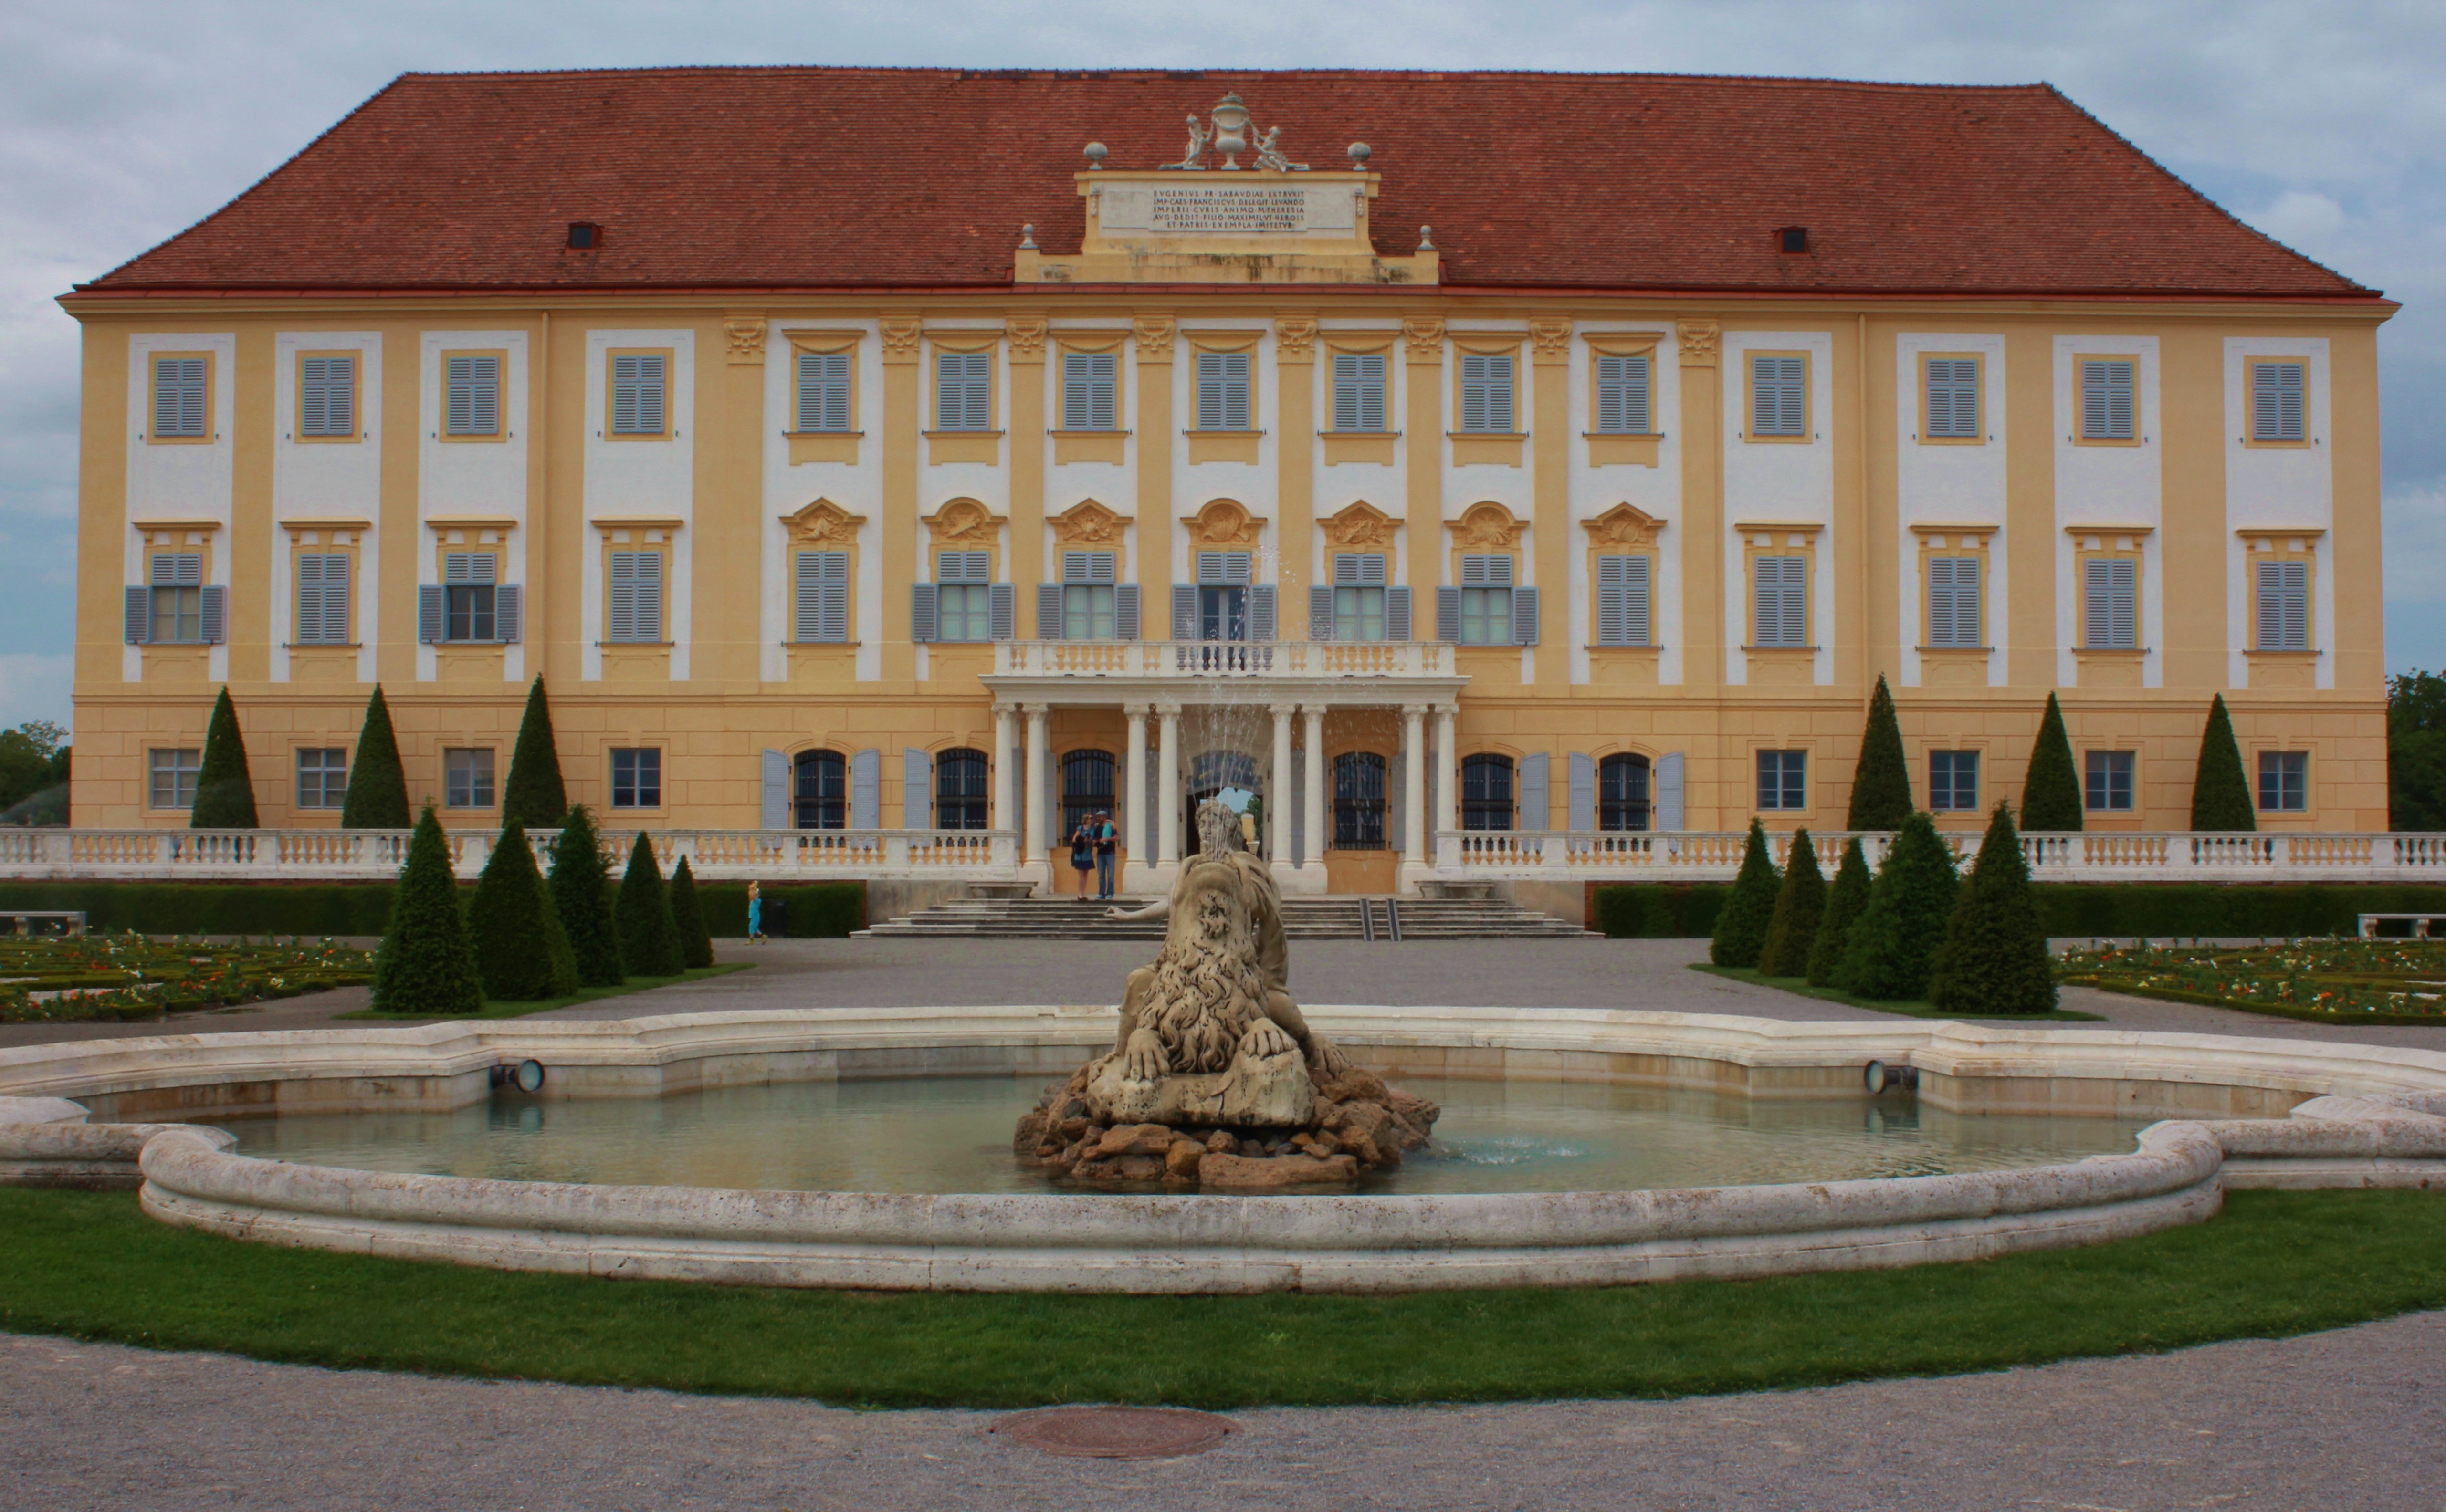
building, chateau, palace, plaza, facade, picturesque, town square, tourist attraction, estate, stately home, fairy castle, classical architecture, closed courtyard n